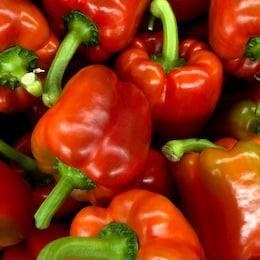
Label: capsicum